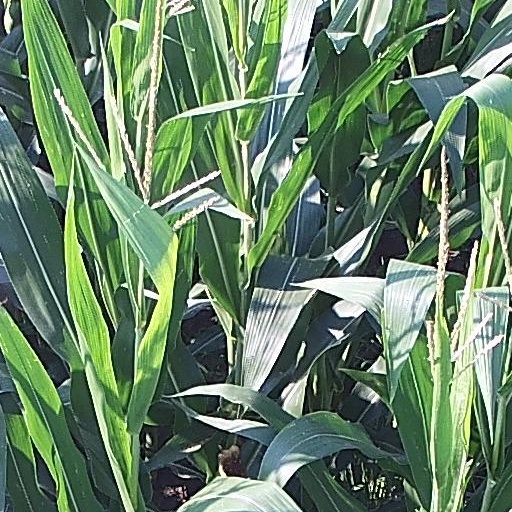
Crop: maize; corn